Tony Alfaro

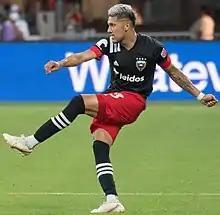
Alfaro with D.C. United in 2021

José Antonio "Tony" Alfaro Vázquez (born 15 June 1993) is a Mexican professional footballer who plays as a defender for USL Championship club El Paso Locomotive.